Judithe Hernández

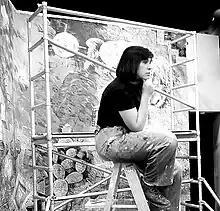
Judithe Hernández painting at the "Murals of Aztlan exhibition (1981) at Craft and Folk Art Museum (CAFAM), Los Angeles

Judithe Hernández was born in 1948 in Los Angeles, California. She attended Otis College of Art and Design (formally called Otis Art Institute) where she received her BFA degree in 1972, and then her MFA degree in 1979.